The Stolen Body

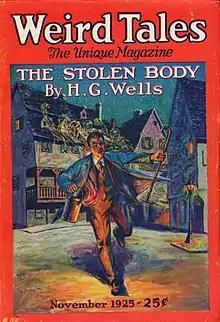

"The Stolen Body" is a science fiction short story by H. G. Wells that was originally published in The Strand Magazine (November 1898); collected in "Twelve Stories and a Dream" (1903) and "Tales of the Unexpected" (1924); reprinted in "Weird Tales" magazine (November 1925) and was later reprinted in many collections and anthologies.